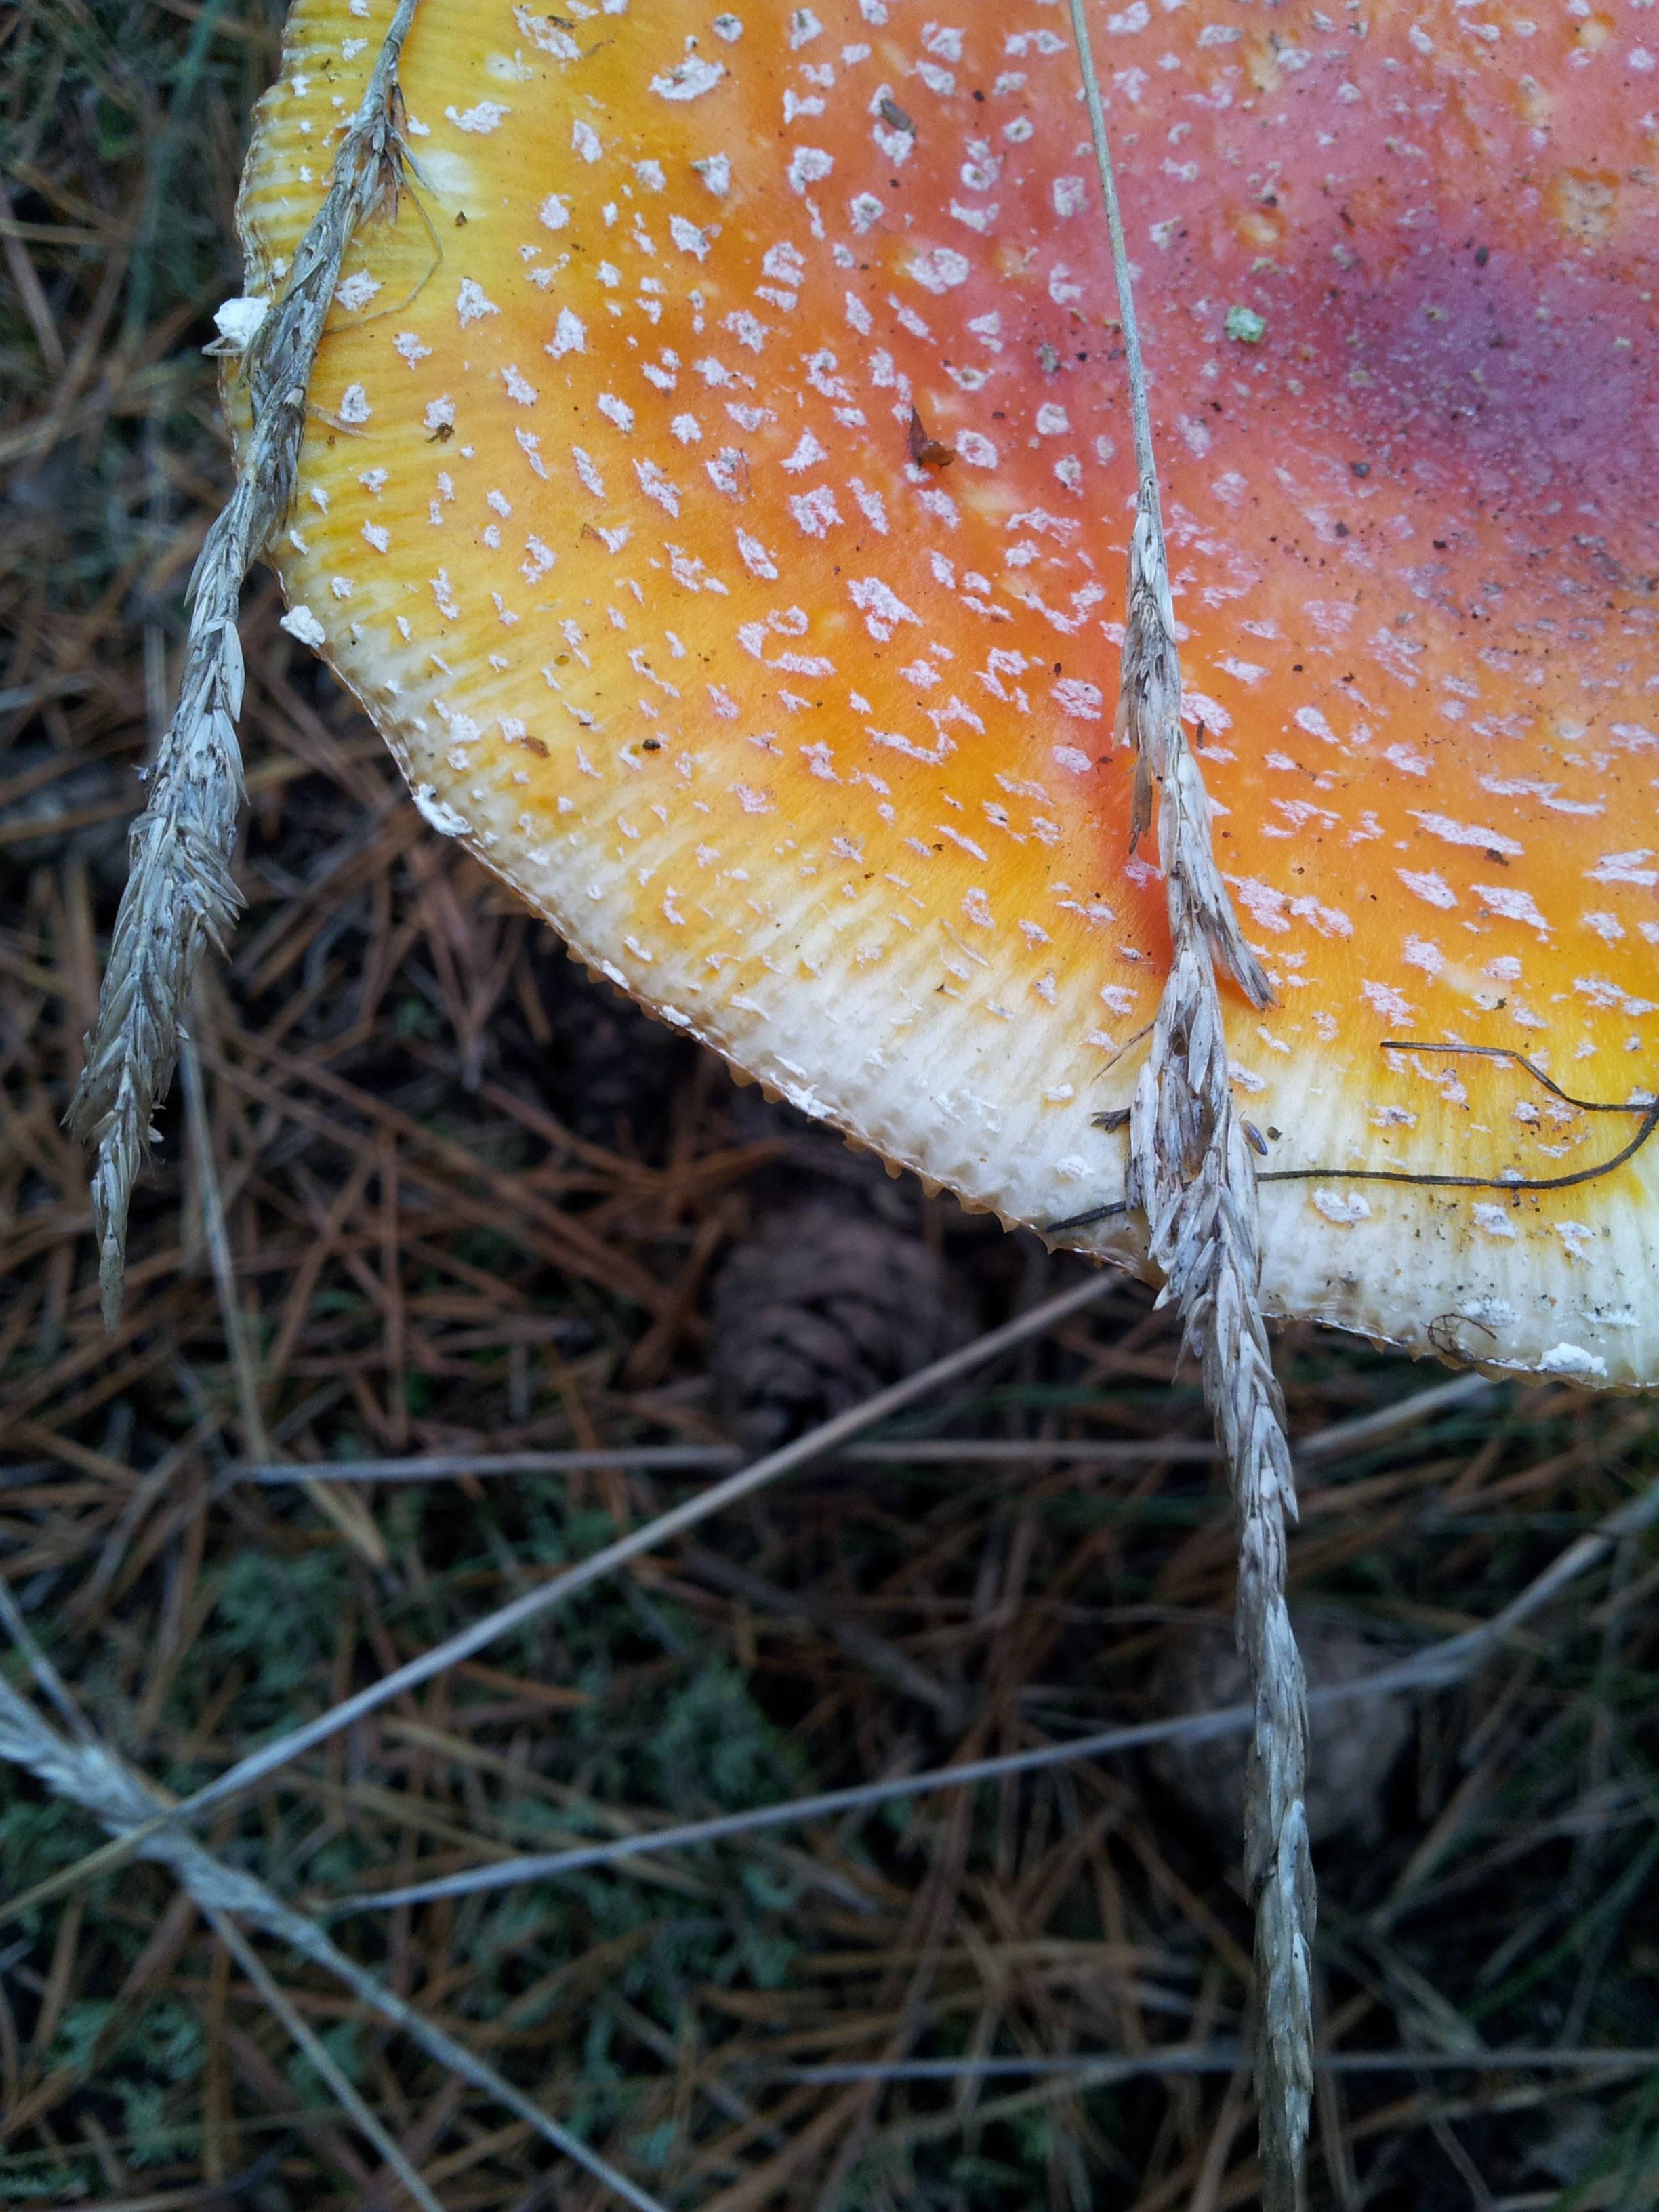
nature, forest, grass, leaf, flower, autumn, botany, mushroom, yellow, flora, season, fungus, woodland, macro photography